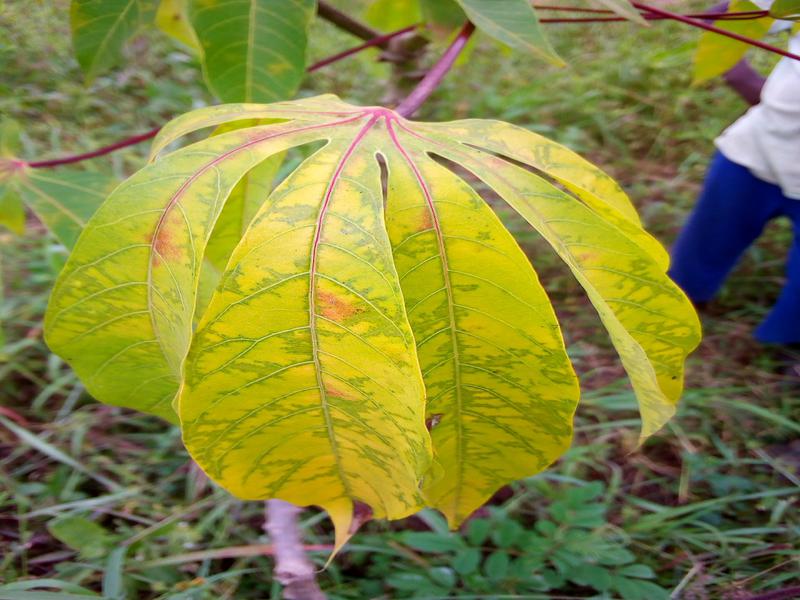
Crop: cassava
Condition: brown_streak_disease